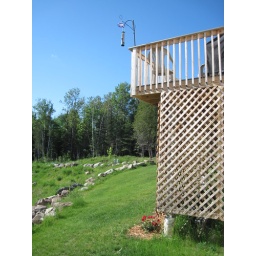
My bird feeder &amp;amp; hummingbird feeder, hanging above the rose garden